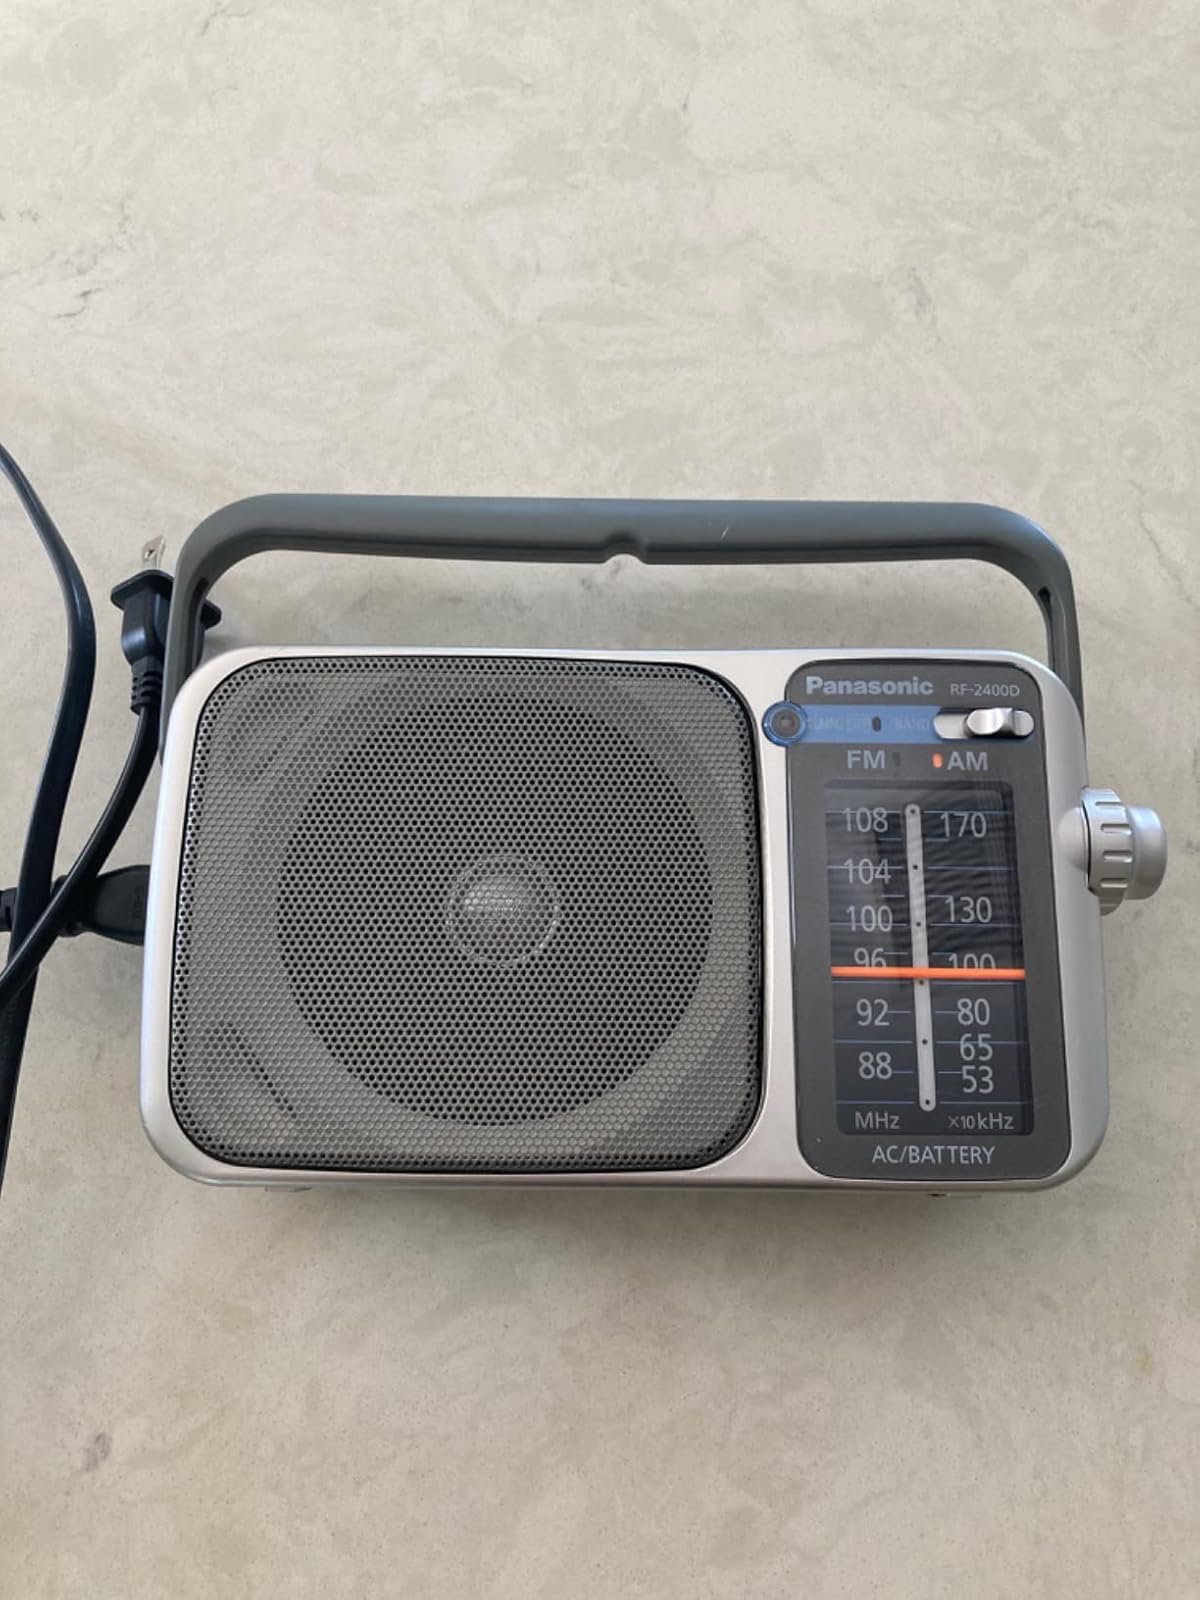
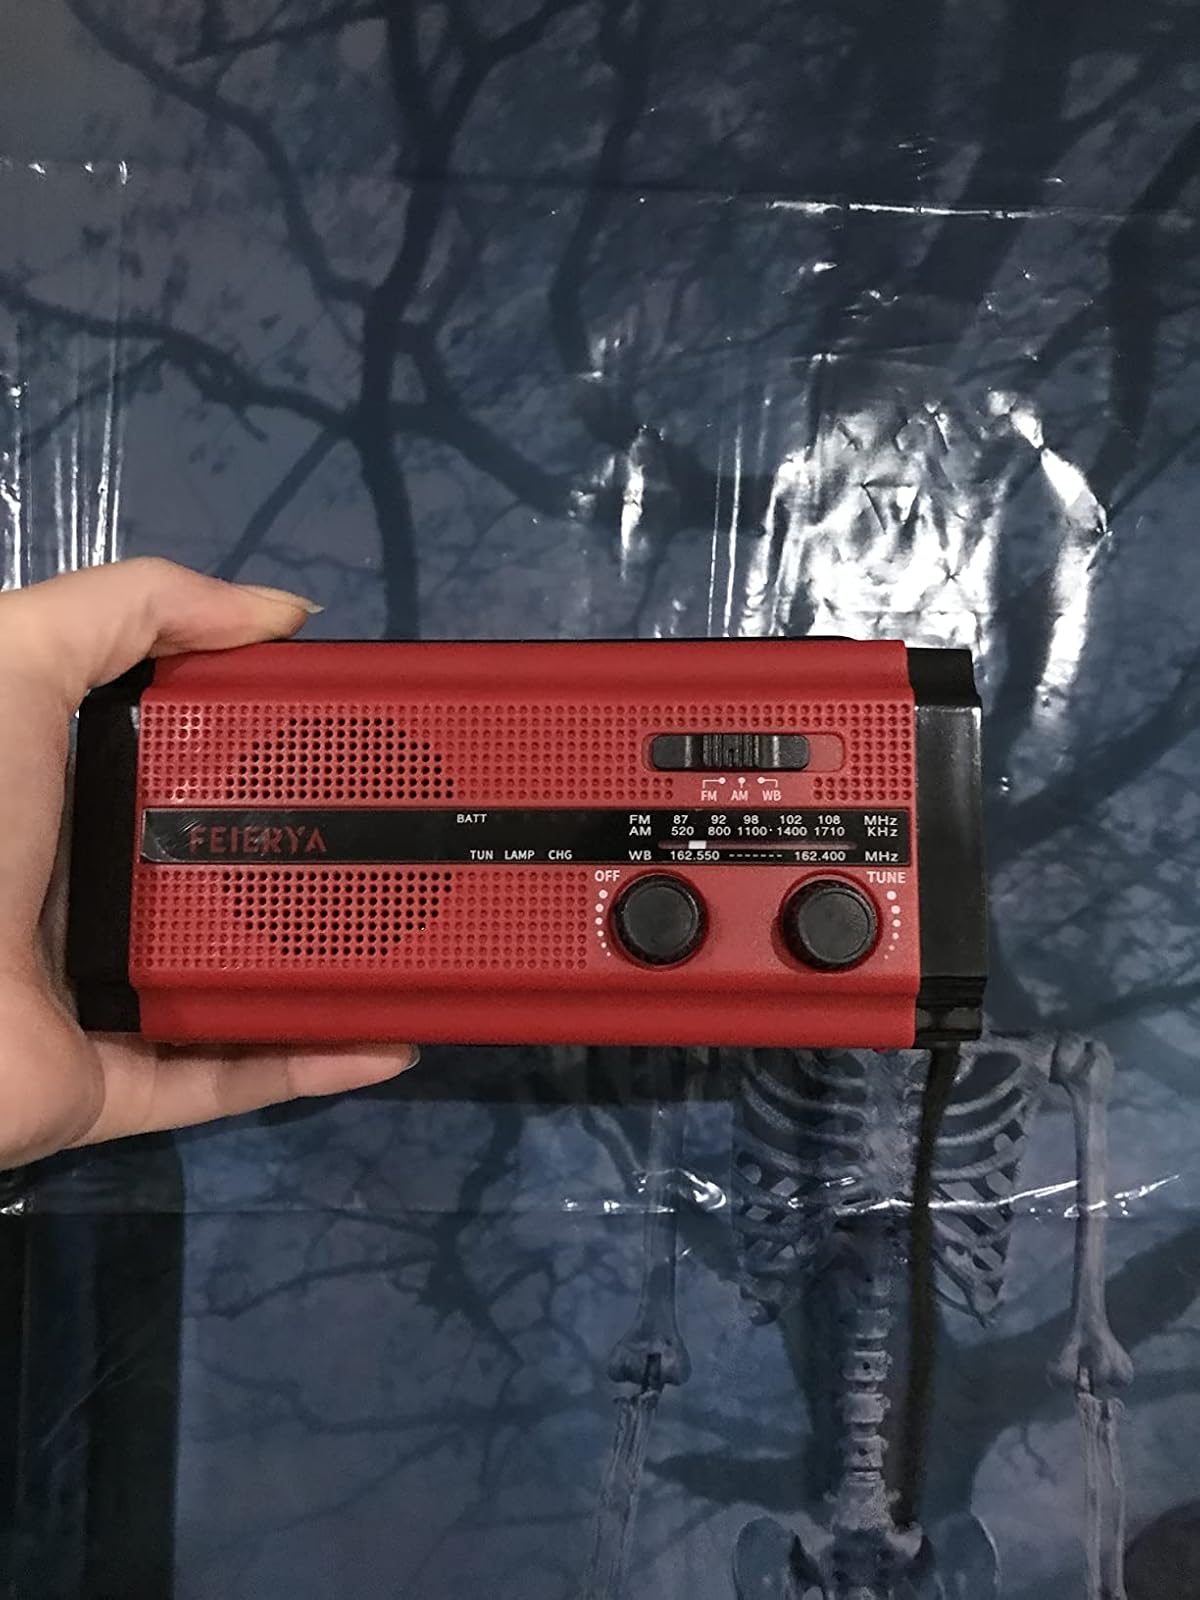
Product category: radio
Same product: no